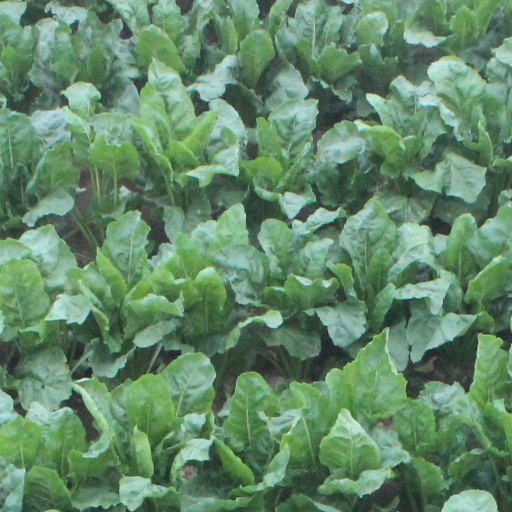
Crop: sugar beet